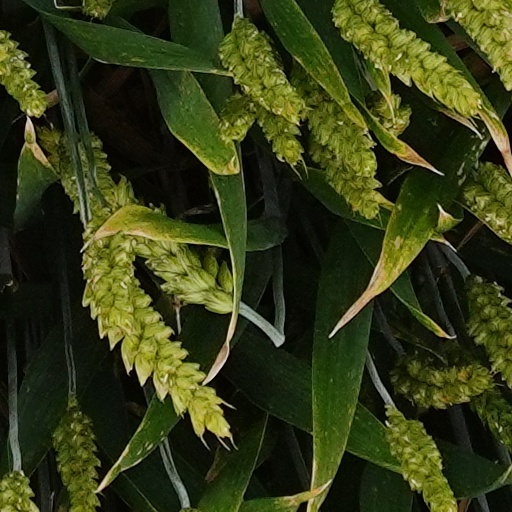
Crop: wheat